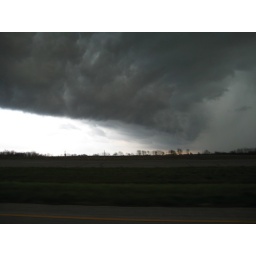
This was the storm we watched out the truck window while driving home with Conor in the trailer! April 2007.